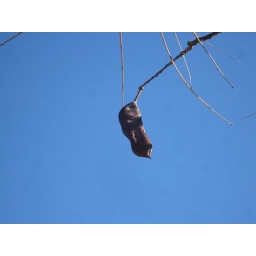
Kentucky Coffee tree near headquarters building of Busch Wildlife Area.